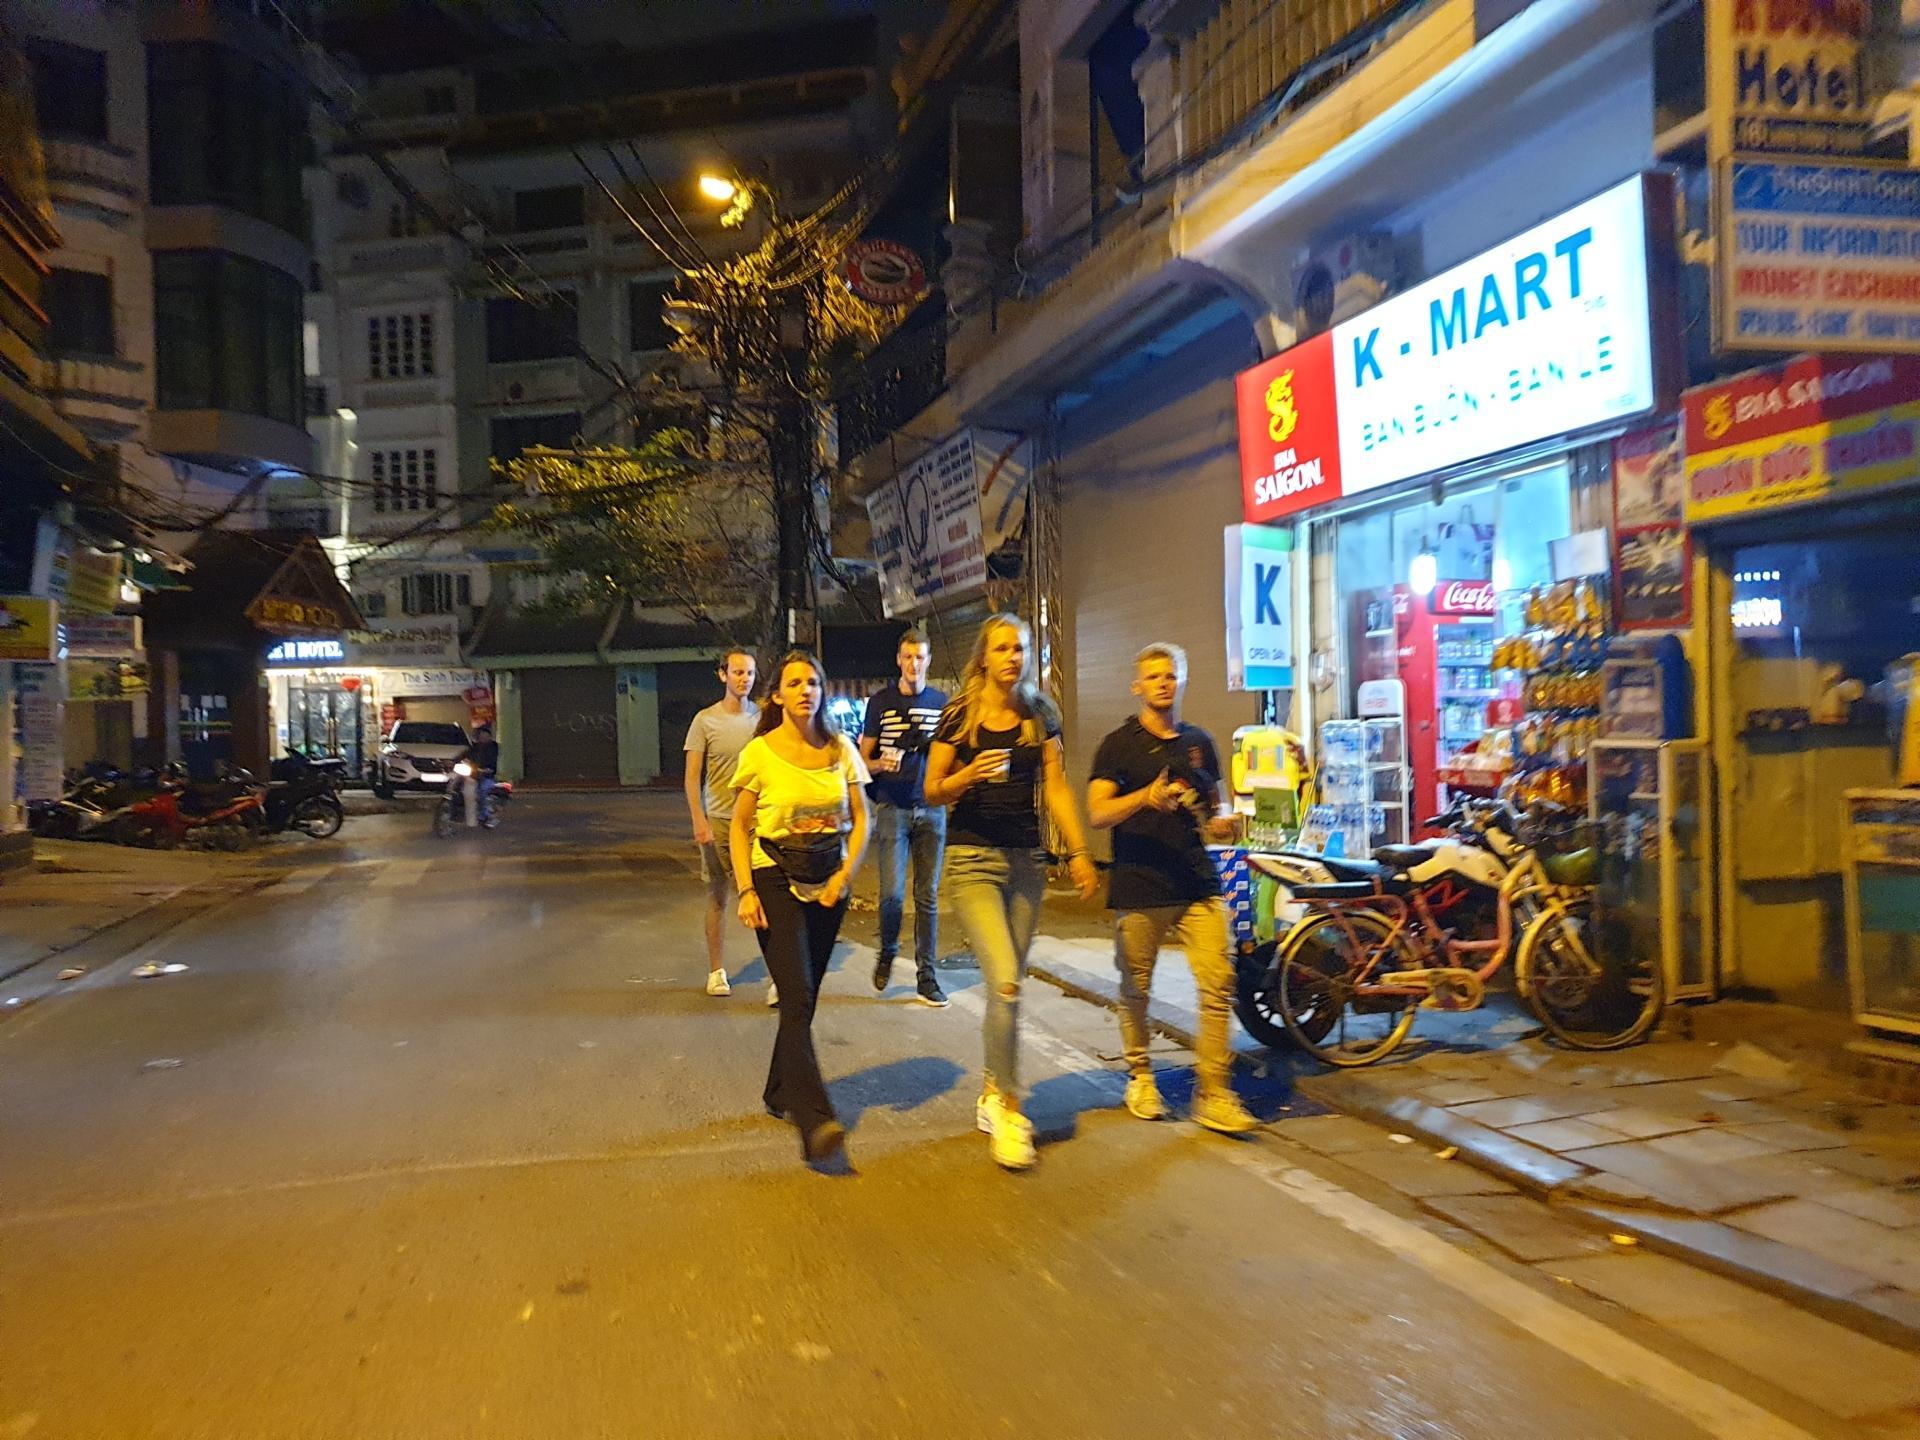
có năm người đang đi bộ qua một cửa hàng